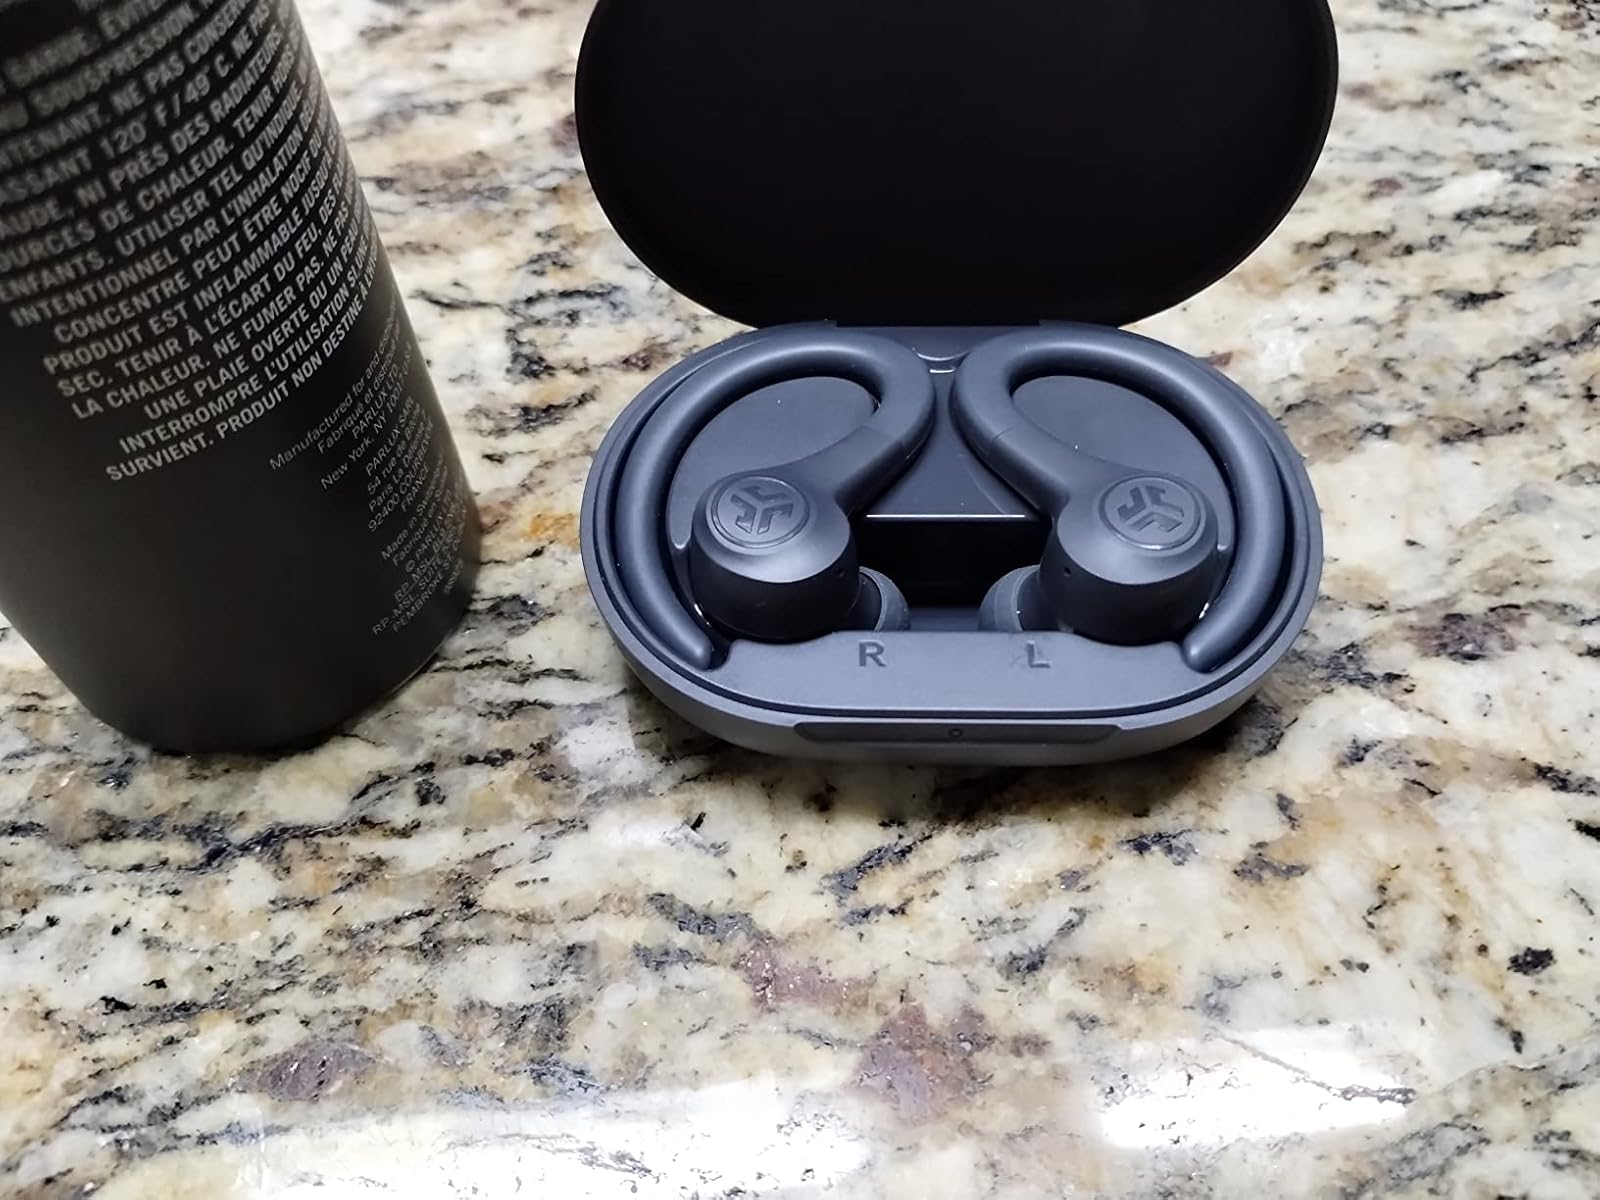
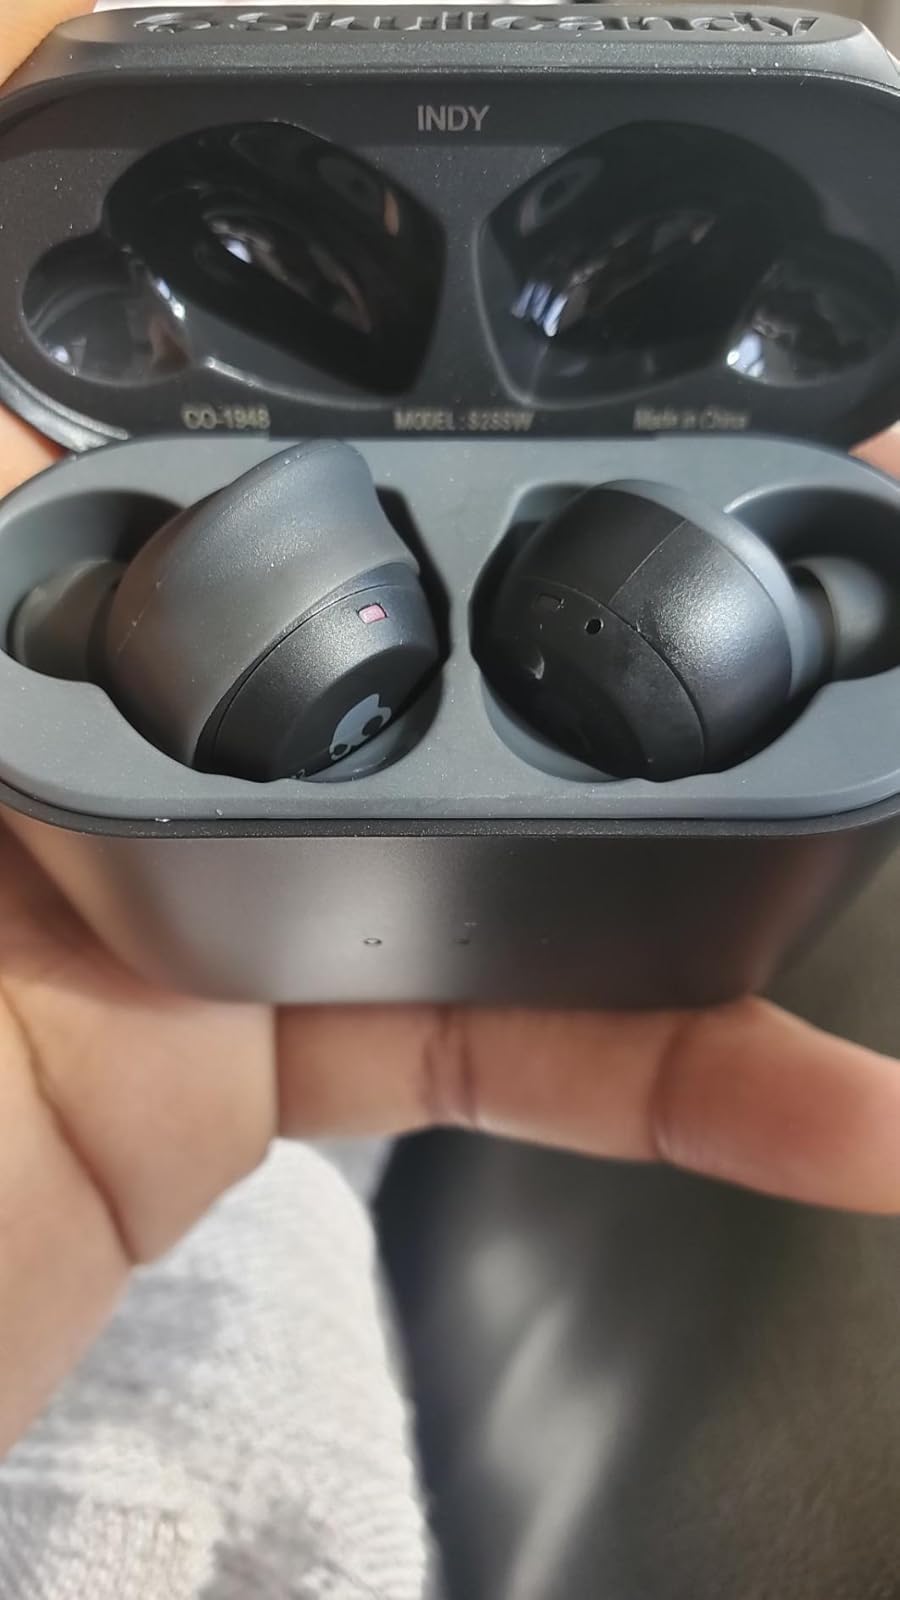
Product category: earbuds
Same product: no